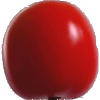
Label: Tomato 4